Solar inverter

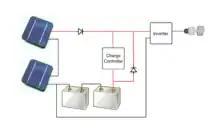
Stand-alone power system with battery storage

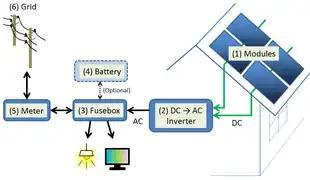
Simplified schematics of an AC-coupled grid-connected residential photovoltaic power system

Solar inverters use "maximum power point tracking" (MPPT) to get the maximum possible power from the PV array. Solar cells have a complex relationship between solar irradiation, temperature and total resistance that produces a non-linear output efficiency known as the "I-V curve". It is the purpose of the MPPT system to sample the output of the cells and determine a resistance (load) to obtain maximum power for any given environmental conditions.